Cluster munition

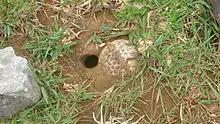
Unexploded cluster sub-munition, probably a BLU-26 type. Plain of Jars, Laos.

While all weapons are dangerous, cluster bombs pose a particular threat to civilians for two reasons: they have a wide area of effect, and they consistently leave behind a large number of unexploded bomblets. The unexploded bomblets can remain dangerous for decades after the end of a conflict. For example, while the United States cluster bombing of Laos stopped in 1973, cluster bombs and other unexploded munitions continued to cause over 100 casualties per year to Laotian civilians .